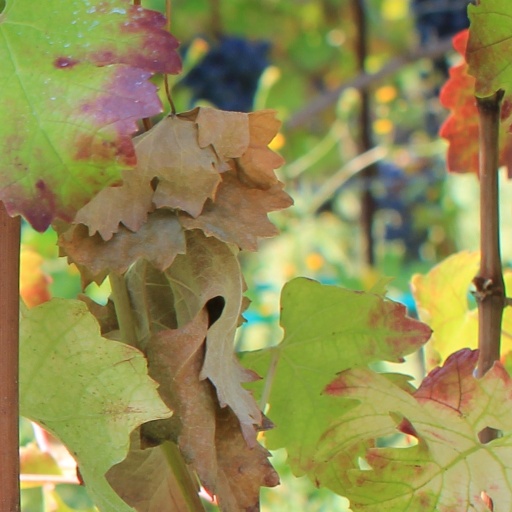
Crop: grape